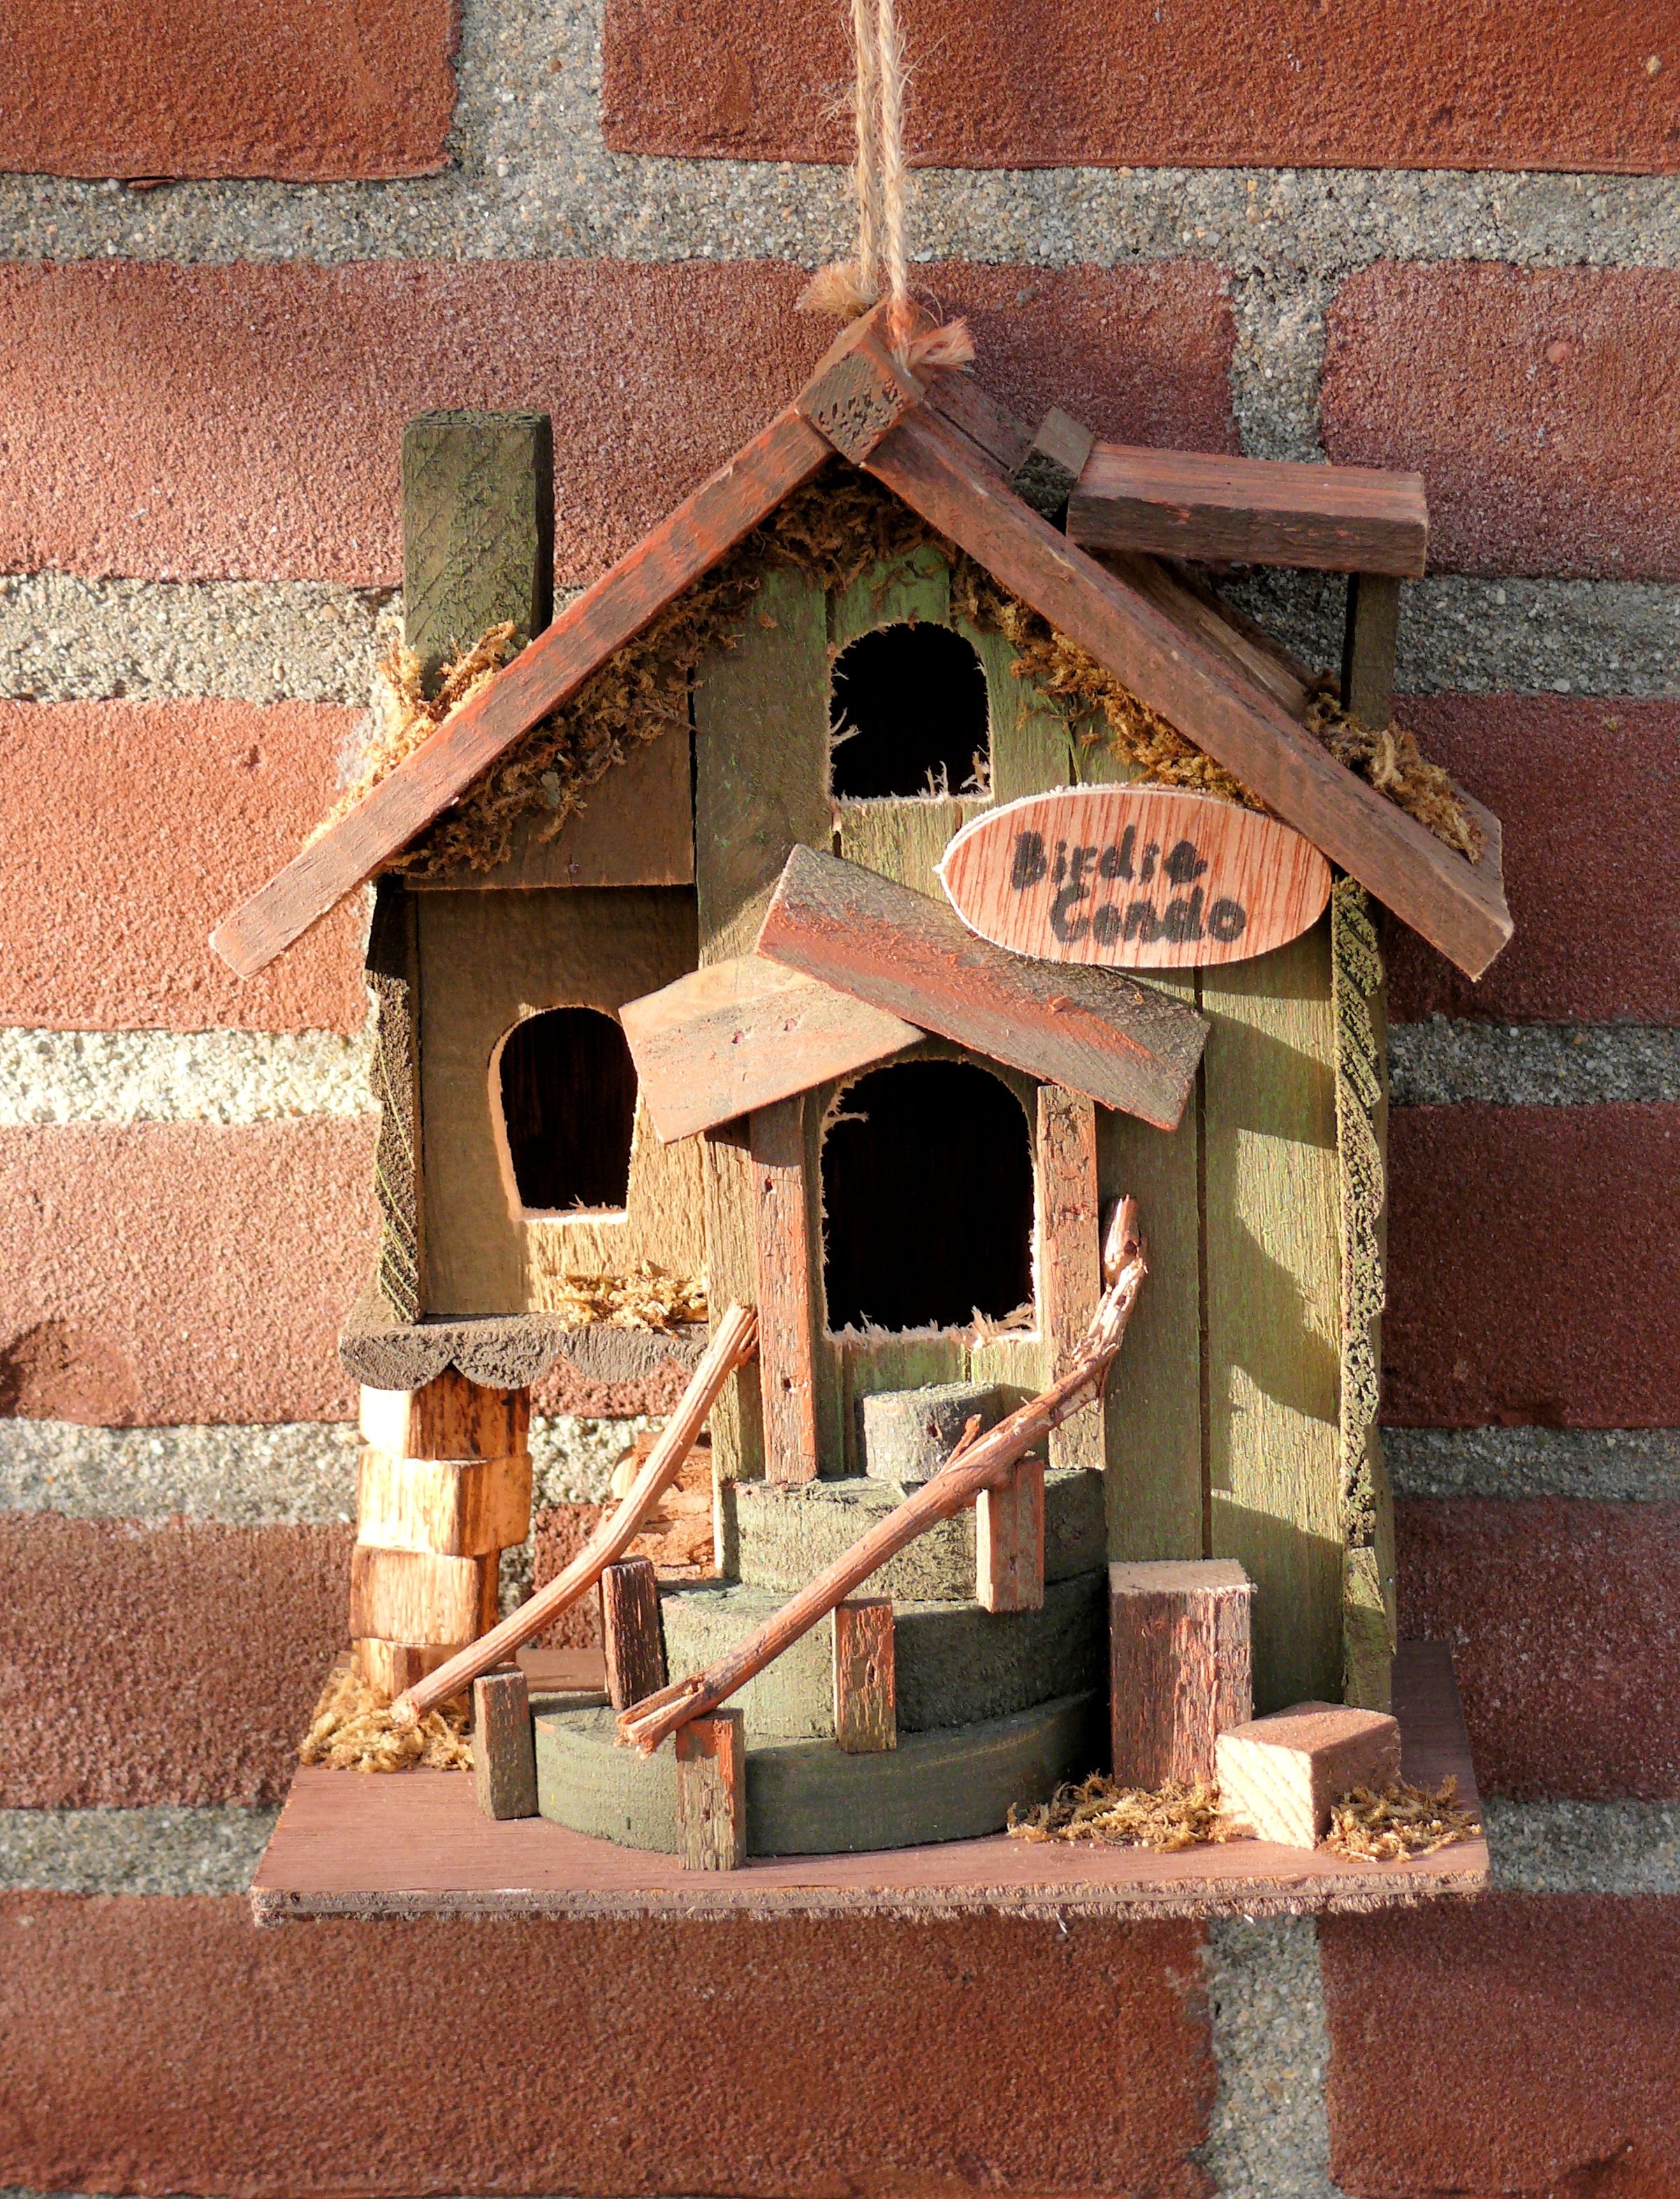
wood, house, wall, decoration, garden, brick, temple, wooden box